Old Cleveland Road Tramway Tracks

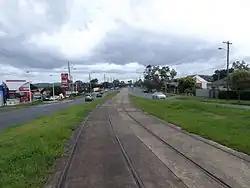
Tracks in 2015

Old Cleveland Road Tramway Tracks is a heritage-listed tramway along Old Cleveland Road in Camp Hill and Carina, adjoining suburbs in the City of Brisbane, Queensland, Australia. It was built in 1948 by Brisbane City Council. It is also known as Belmont Electric Tramway. It was added to the Queensland Heritage Register on 24 March 2000.